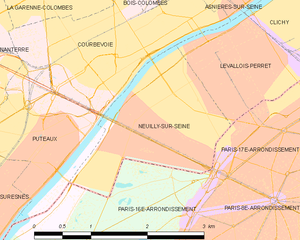
Neuilly-sur-Seine
Kort over kommunen
Kort over kommunen
Neuilly-sur-Seine er en stor fransk provinsby. Den er beliggende i departementet Hauts-de-Seine.